Beaudesert, Queensland

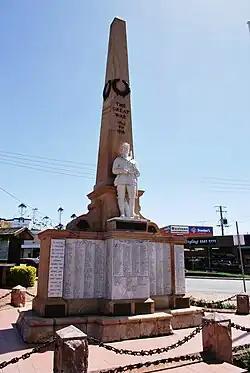
Beaudesert War Memorial

The town was originally set out in a grid pattern; however, several of the streets followed cart tracks. The area was originally settled for growing cotton and sheep. However, the area is also notoriously short of water and the cotton was not a successful crop. Hoop pine was very successfully collected from the area. In 1863 the cotton workers were indentured labourers from the South Sea Islands, the first such use in Queensland. In the 1880s, the Cobb & Co stagecoaches ran between Beaudesert and Jimboomba.